Bosnian Pot (film)

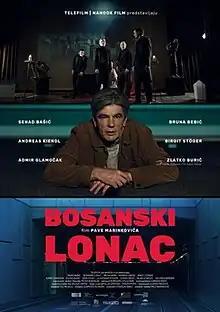
Theatrical release poster

Bosnian pot is a 2023 Croatian comedy-drama film written and directed by Pavo Marinković. The film stars Senad Bašić, Bruna Bebić, Andreas Kiendl, Birgit Stöger, Admir Glamočak and Zlatko Burić.